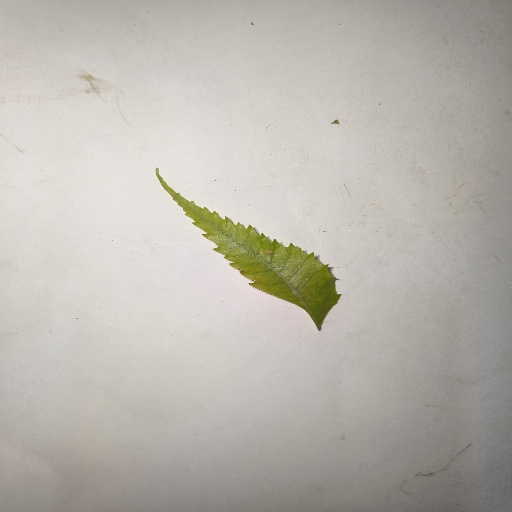
Species: Neem
Leaf condition: Yellow Leaf